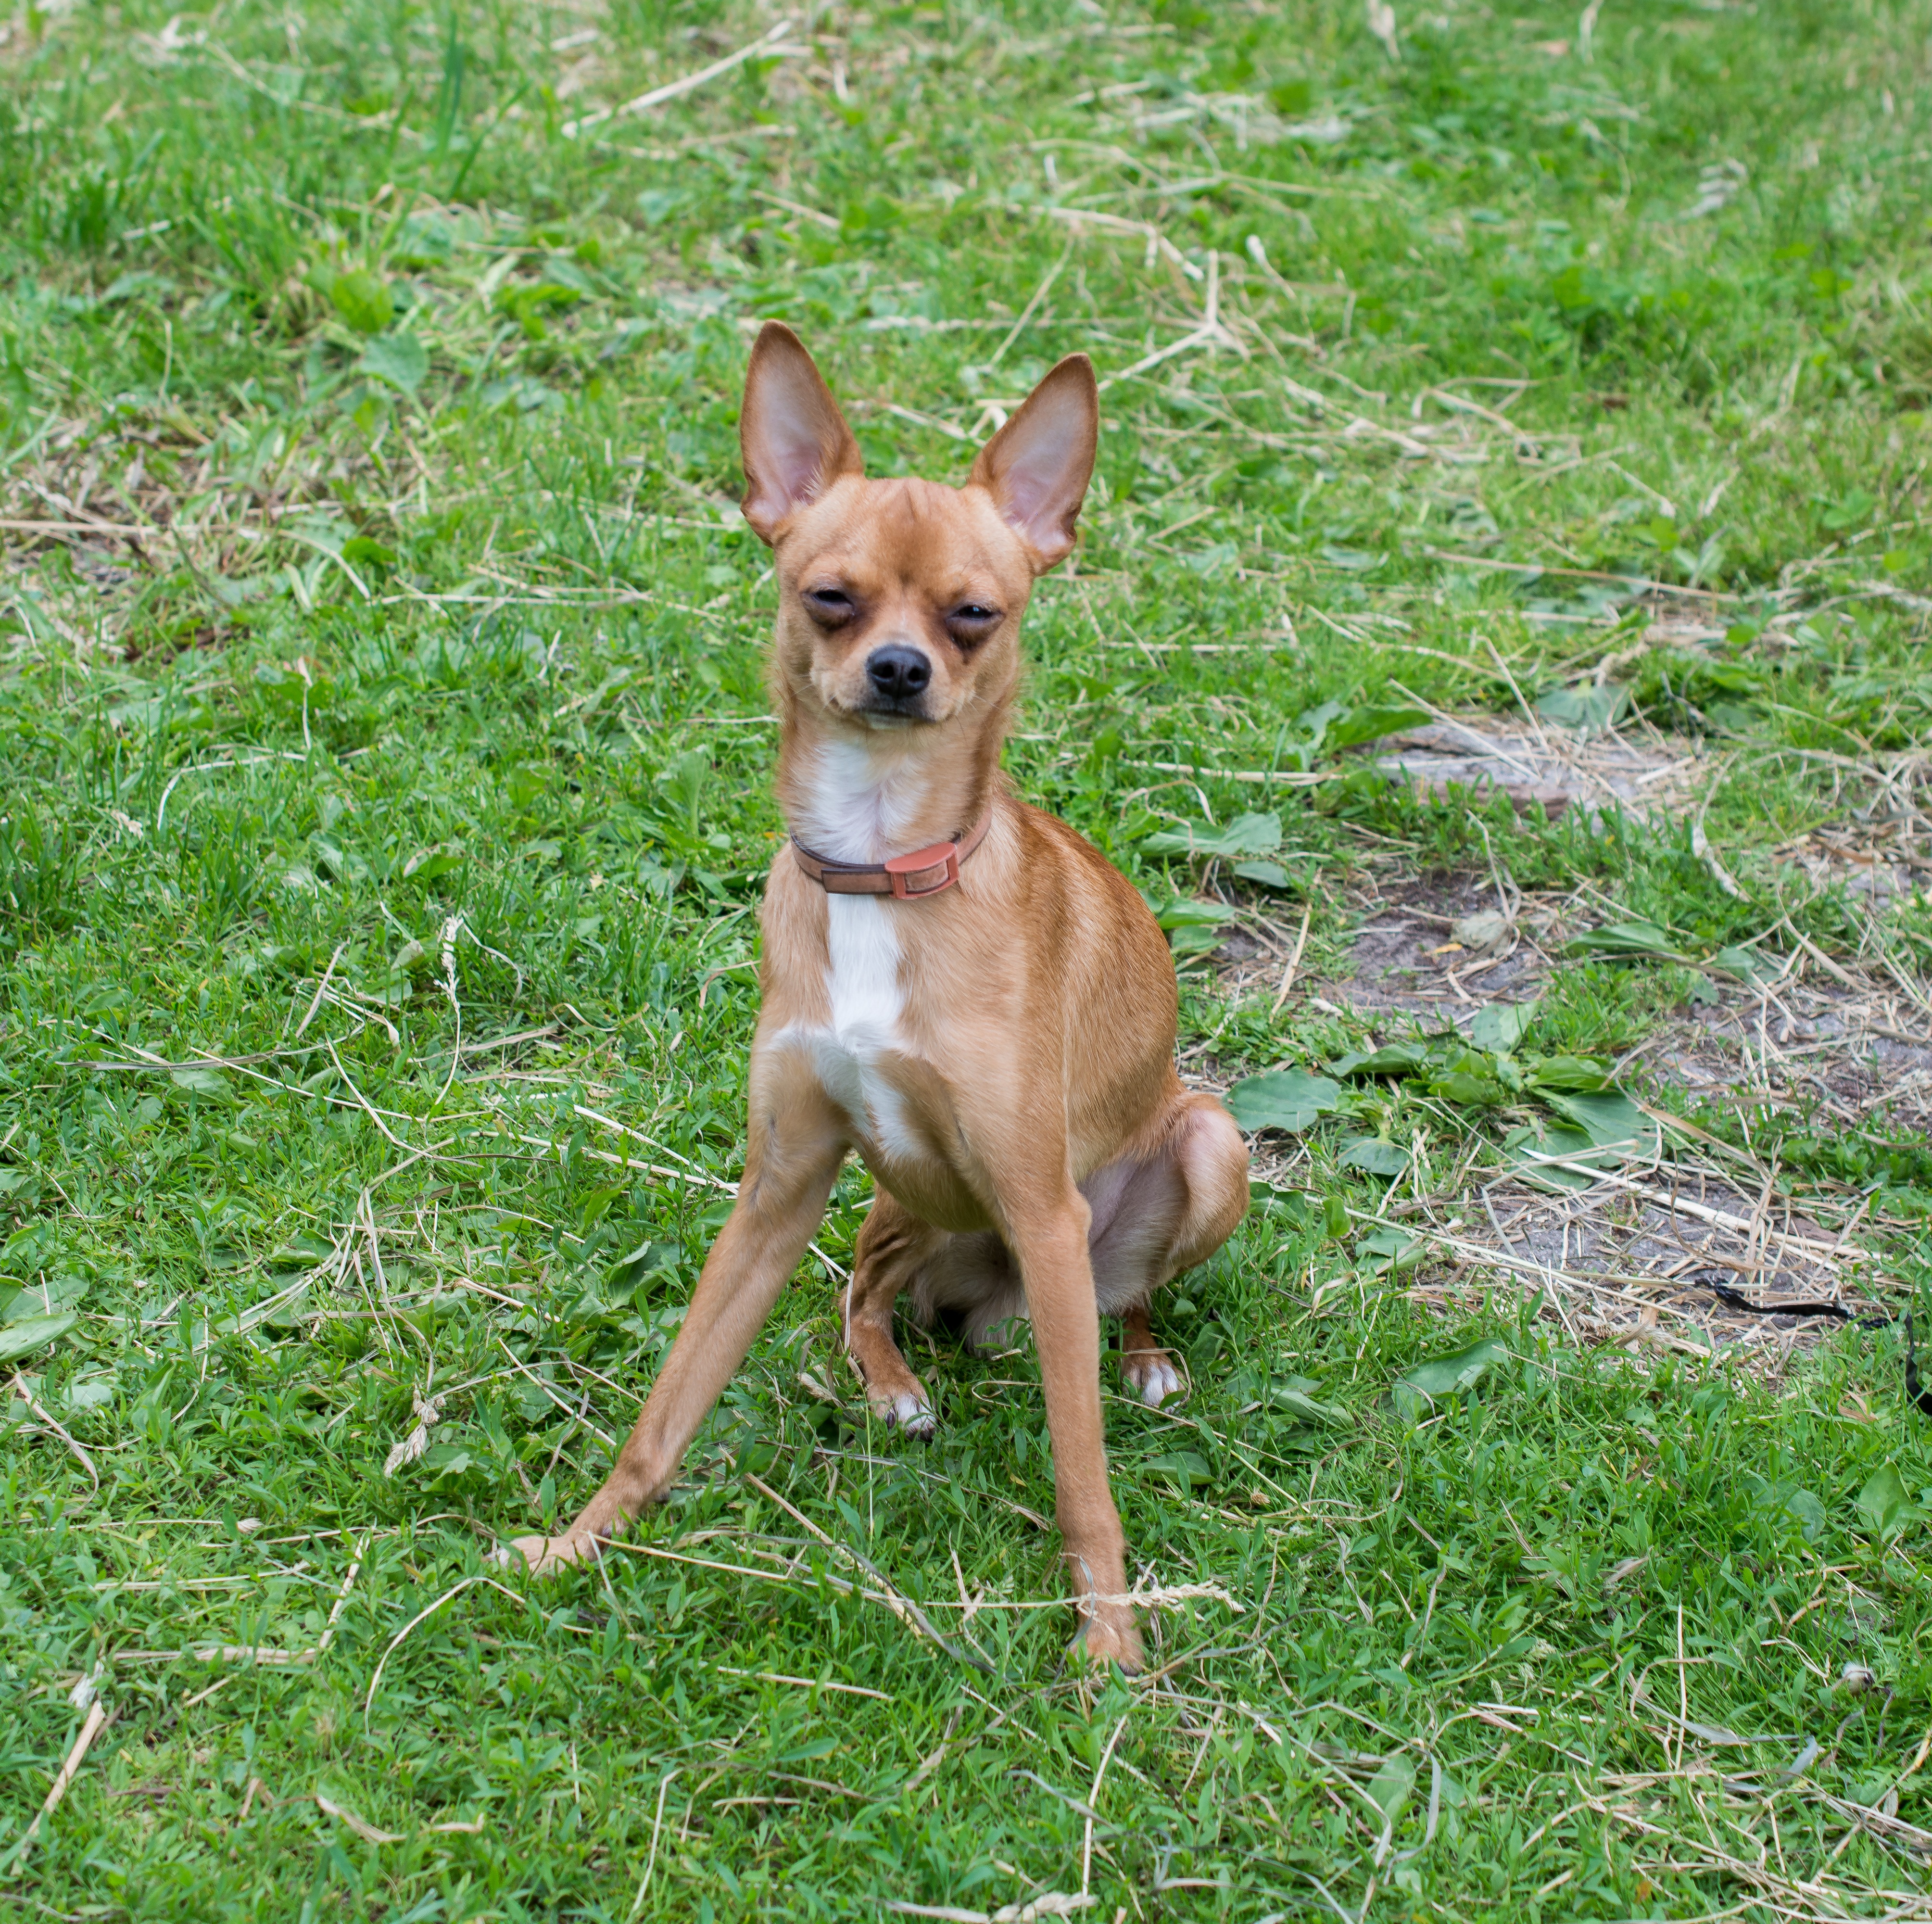
dog, mammal, nikon, vertebrate, chihuahua, dog breed, german pinscher, dog like mammal, carnivoran, animal sports, cirneco dell etna, dog ulybaka